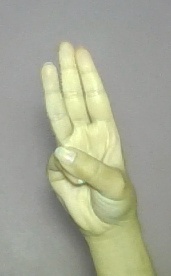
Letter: thaa